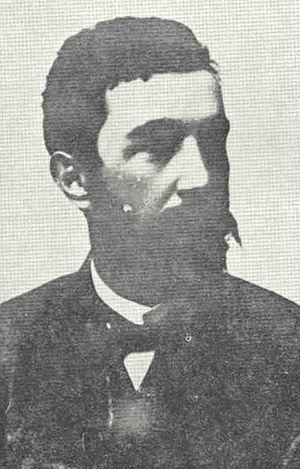
Dimitrije "Mita" T. Leko, est un architecte et un urbaniste serbe.